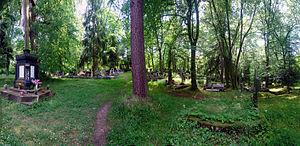
Le cimetière boisé de Nový Jáchymov est un cimetière boisé situé au nord de la commune de Nový Jáchymov du district de Beroun en Bohême centrale, République tchèque.
Un cimetière boisé est un type de cimetière qui s'intègre dans l'environnement boisé ou forestier préexistant. À la différence du cimetière paysager, les arbres ne sont pas replantés a posteriori mais conservés a priori, même si d'autres arbres peuvent être replantés ensuite par des paysagistes pour assurer l'entretien. Les chapelles, les monuments funéraires, les mausolées, les pierres tombales ou autres n'y ont pas une place trop proéminente par rapport à l'environnement naturel. Le cimetière boisé est souvent situé à proximité d'un bois ou d'une forêt. Le cimetière boisé est néanmoins un cimetière traditionnel qui ne doit pas être confondu avec les cimetières naturels, où les cendres des défunts sont ensevelies à même la terre.